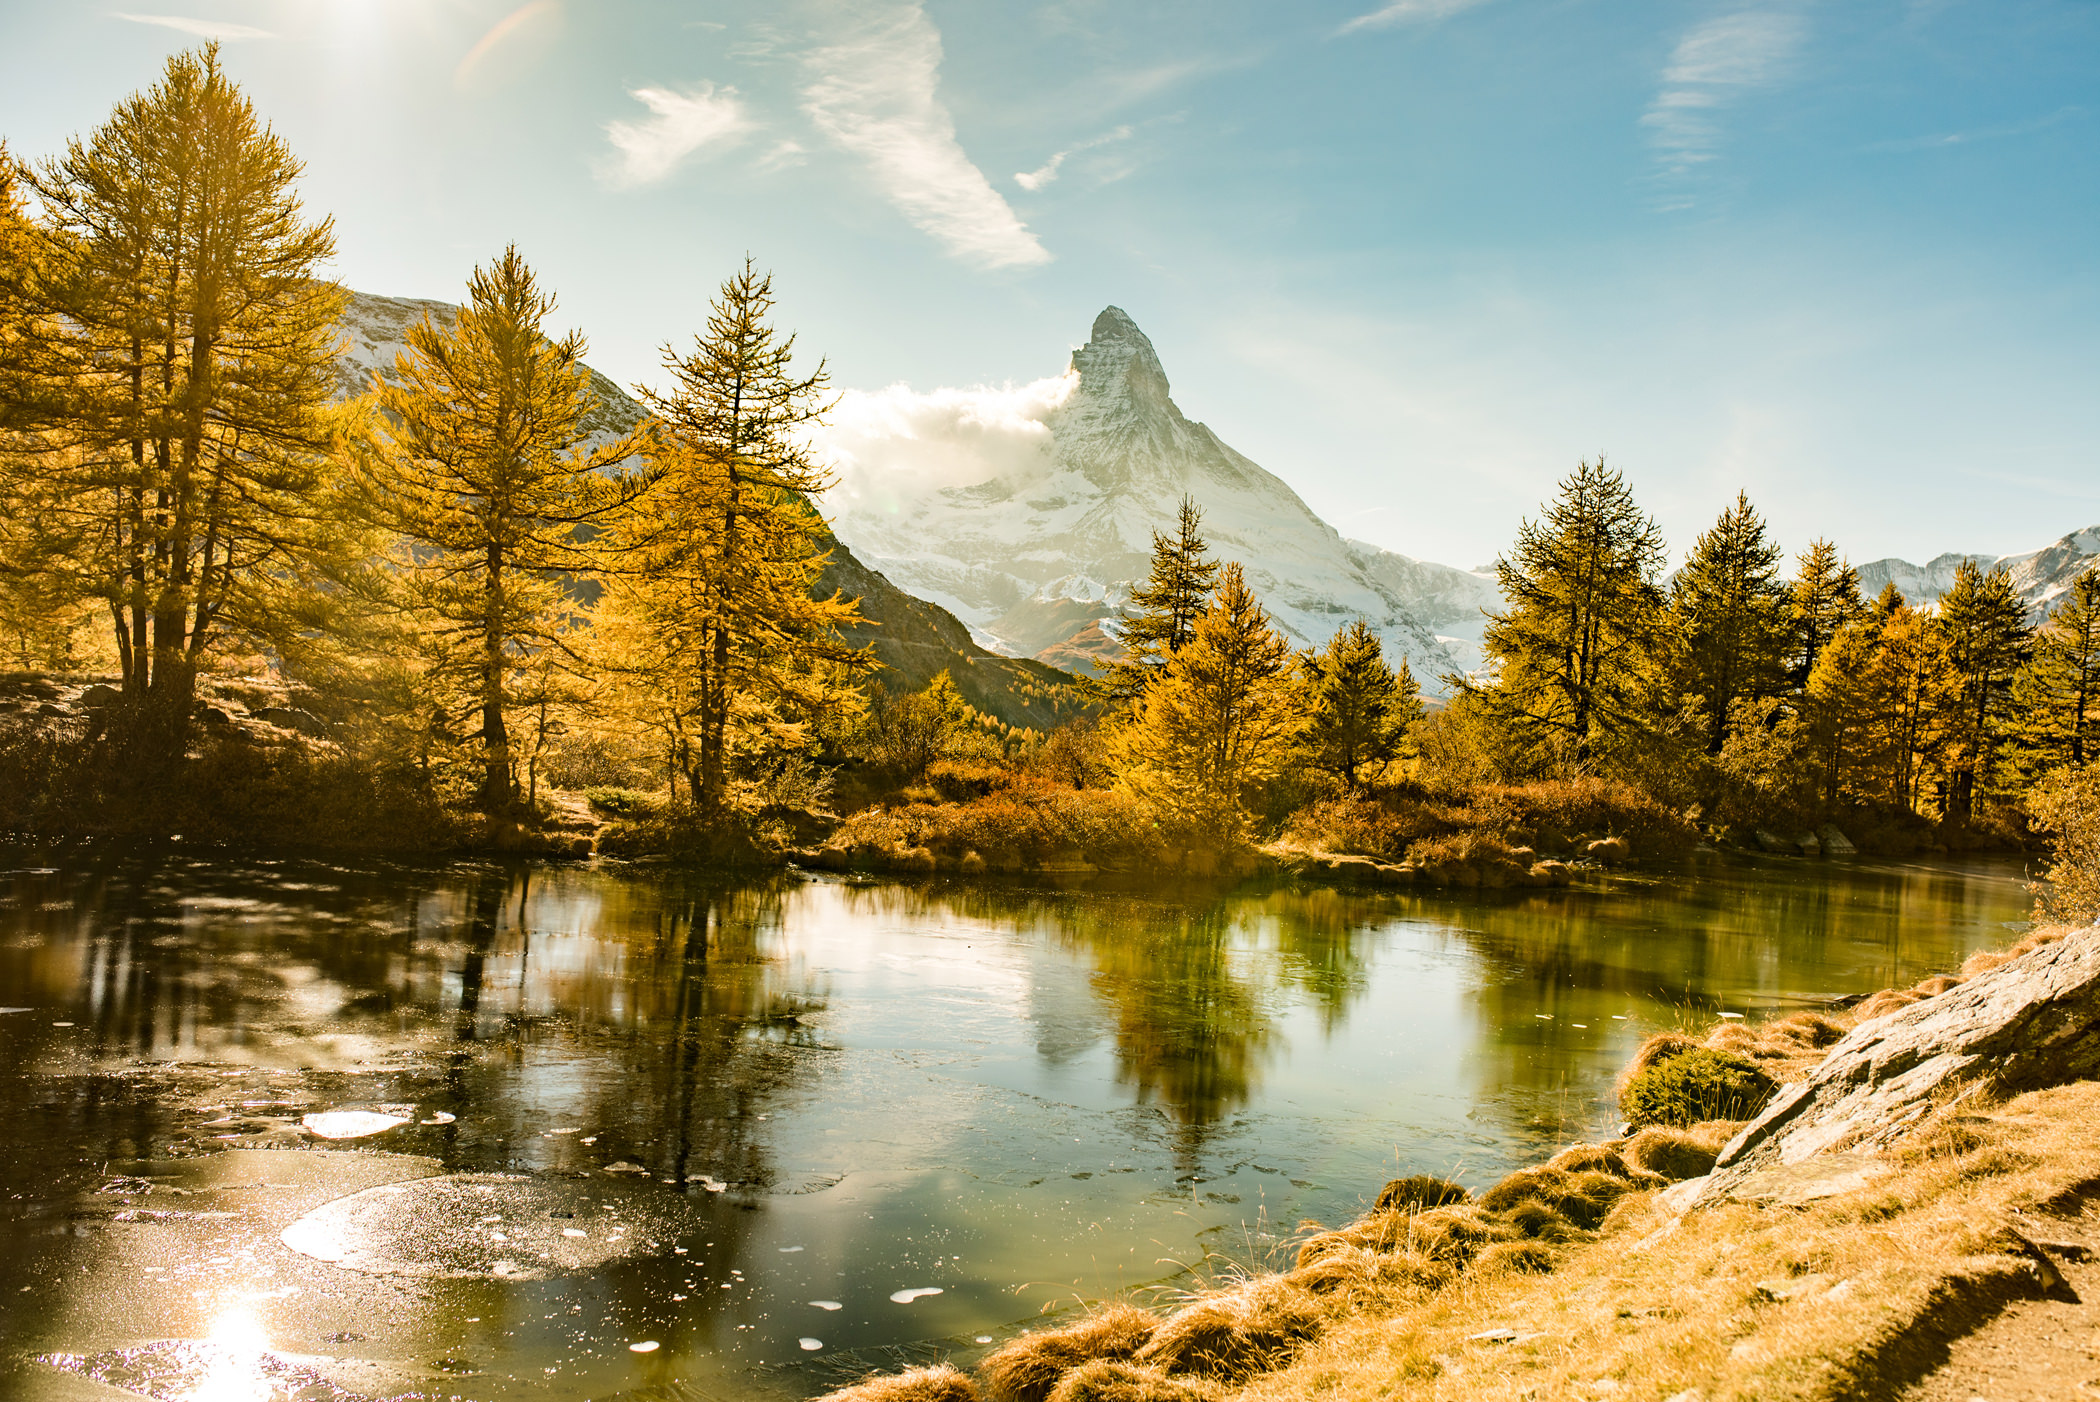
natural landscape, nature, Larix lyalliiSubalpine Larch, reflection, tree, wilderness, sky, mountain, natural environment, water, lake, bank, larch, atmospheric phenomenon, leaf, biome, woody plant, landscape, morning, mountain range, tarn, autumn, conifer, alps, river, pine family, sunlight, plant, national park, American larch, forest, cloud, watercourse, mountain river, pond, temperate broadleaf and mixed forest, pine, fir, hill, temperate coniferous forest, lake district, mount scenery